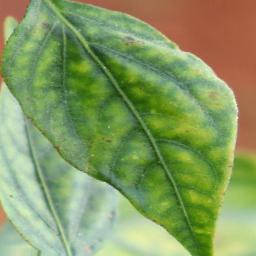
Label: nutritional